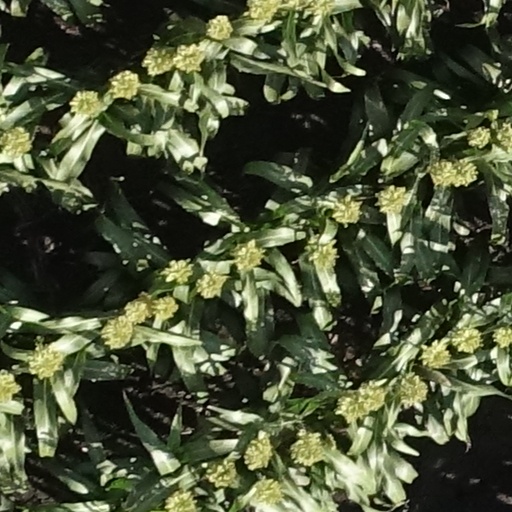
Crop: sorghum